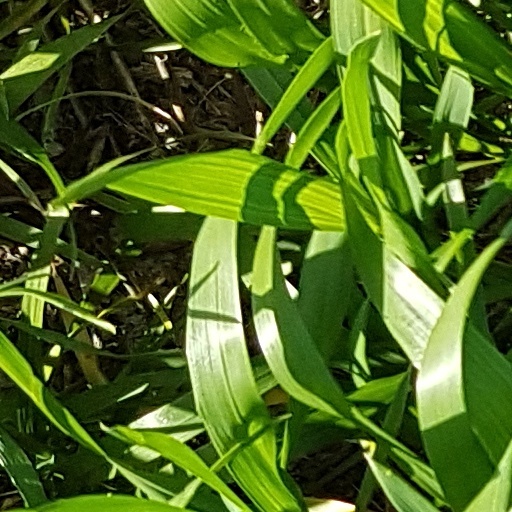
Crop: wheat